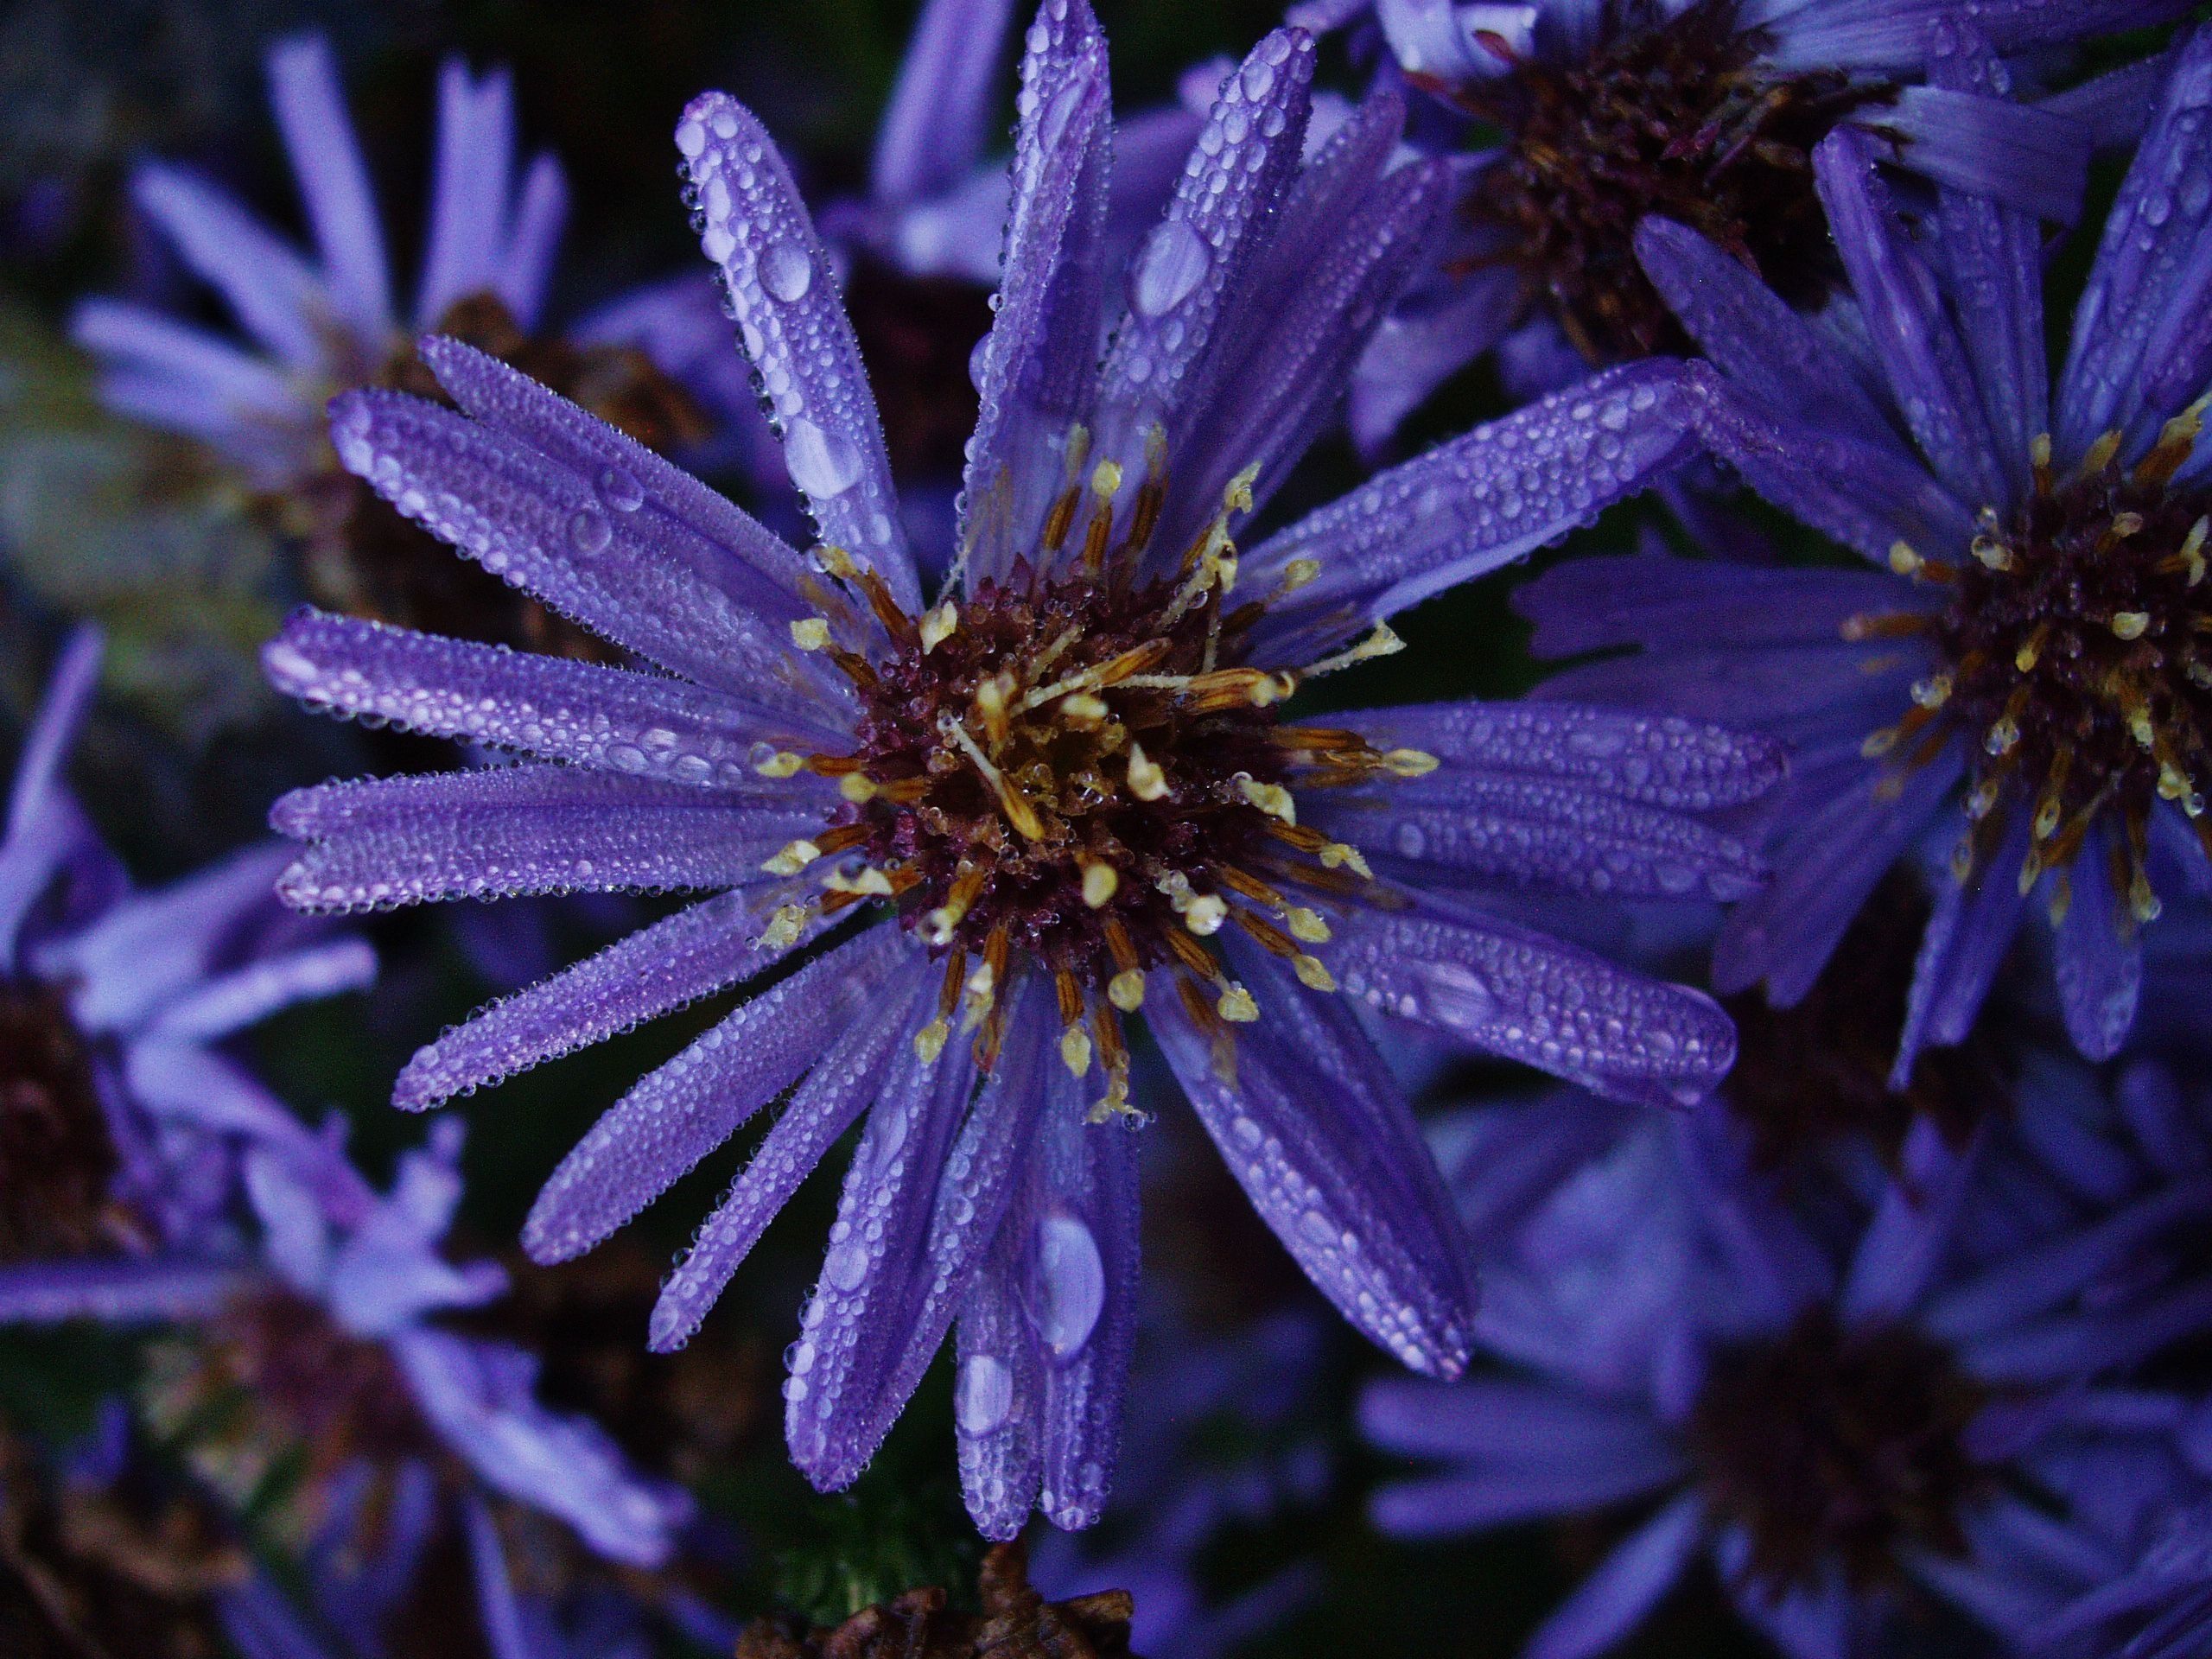
nature, blossom, dew, plant, flower, purple, petal, raindrop, macro, botany, flora, wildflower, close up, purple flowers, aster, macro photography, summer flowers, flowering plant, daisy family, land plant